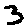
Label: 3